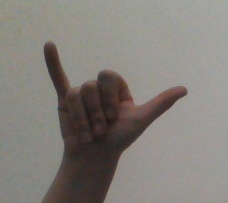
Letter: ya